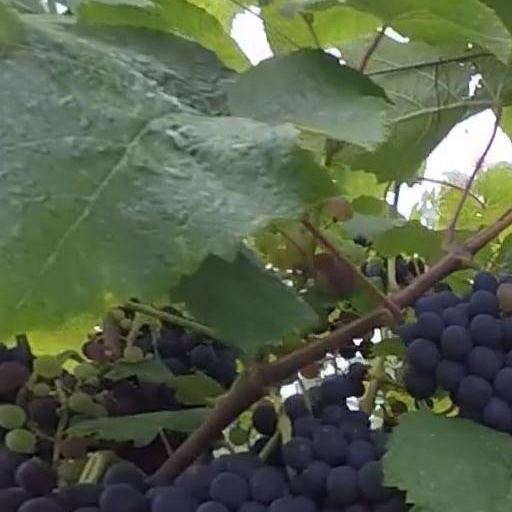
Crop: grape